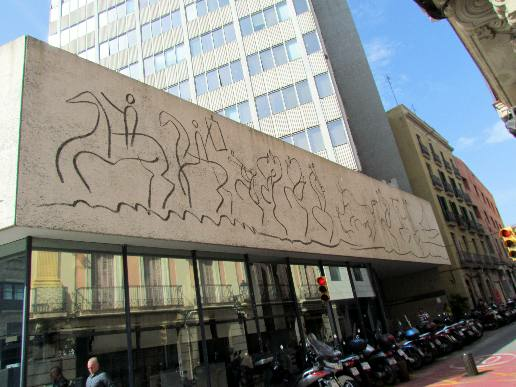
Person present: No